Jimmy Bowie

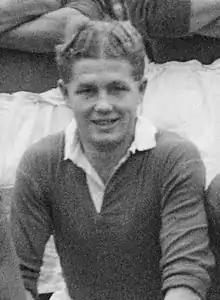
Bowie while with Chelsea in 1947

James Duncan Bowie (9 August 1924 – 4 August 2000) was a Scottish professional footballer who played as an inside forward in the Football League for Watford, Chelsea, Fulham and Brentford. After his retirement from football, he managed Trowbridge Town. As a player, Bowie was described as "a gifted, quicksilver inside forward".